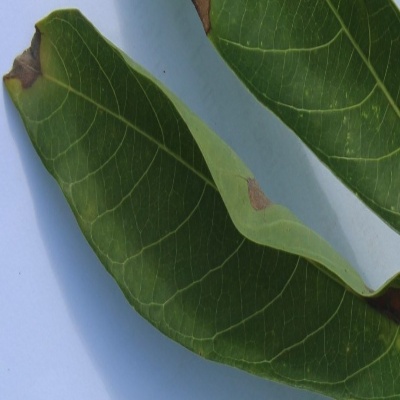
Crop: Cassava
Condition: bacterial blight